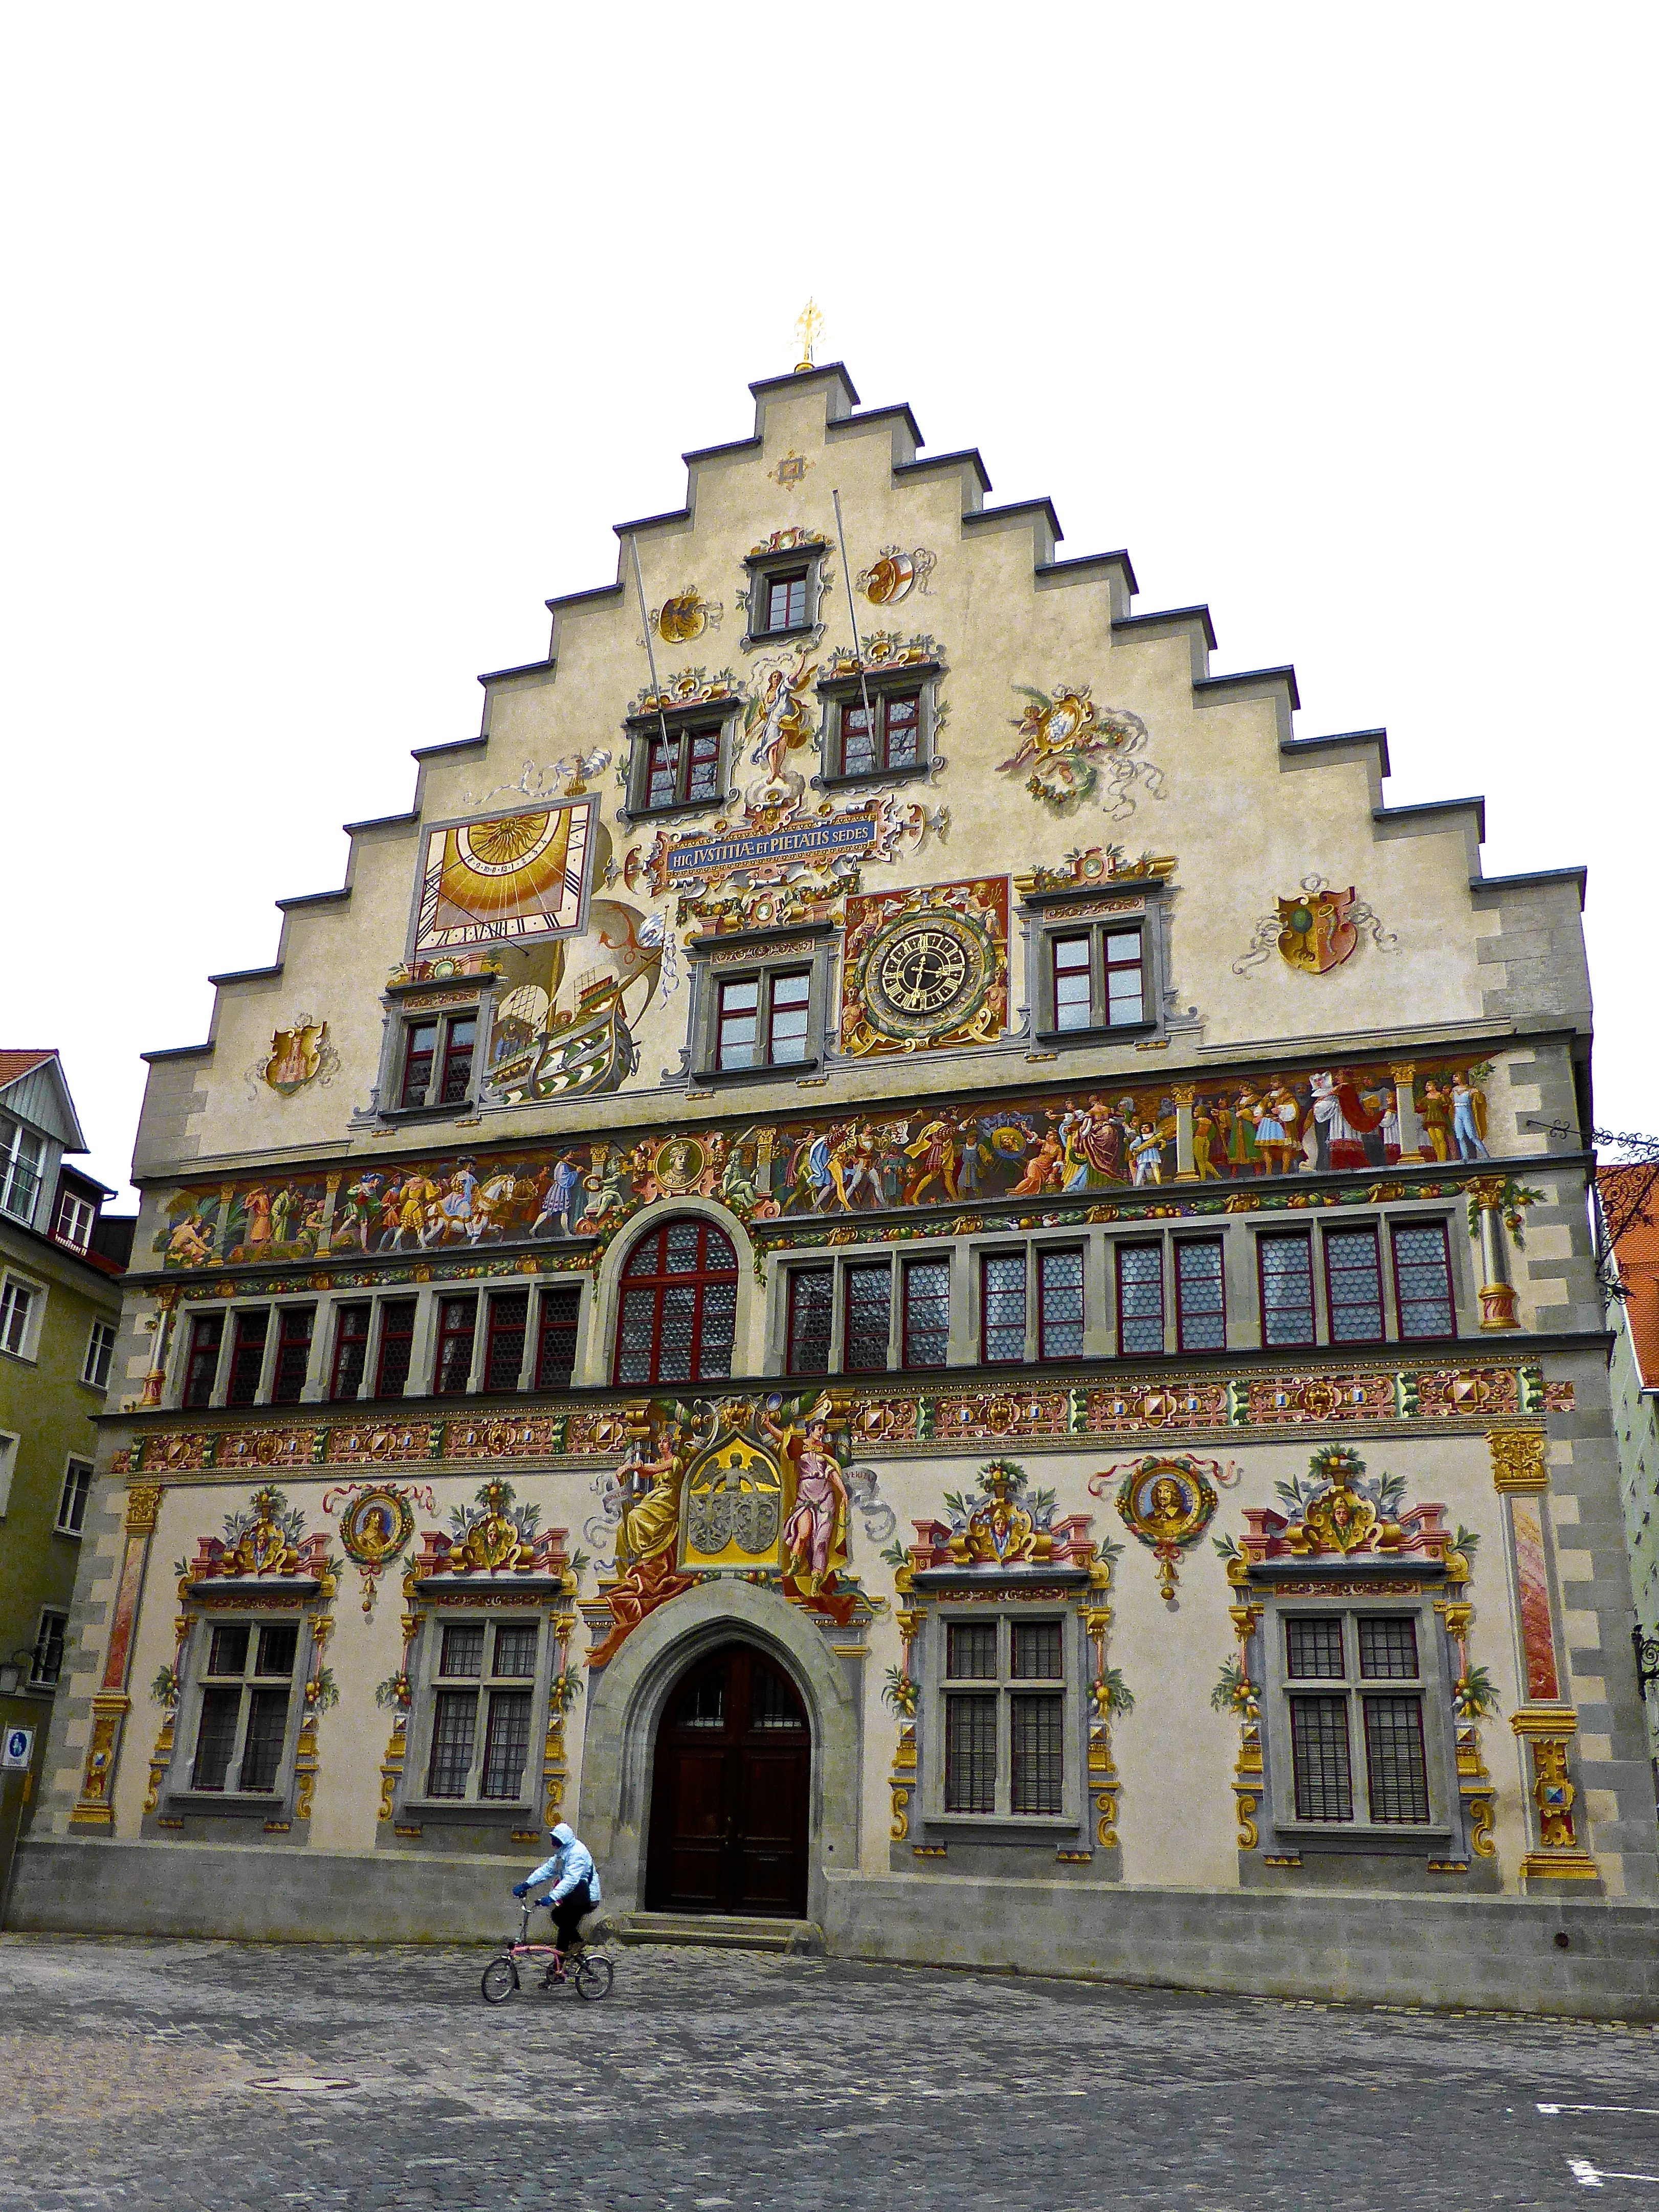
architecture, structure, antique, town, building, palace, decoration, pattern, landmark, facade, exterior, decor, place of worship, temple, decorative, classic, ornamental, traditional, elegance, baroque, historic site